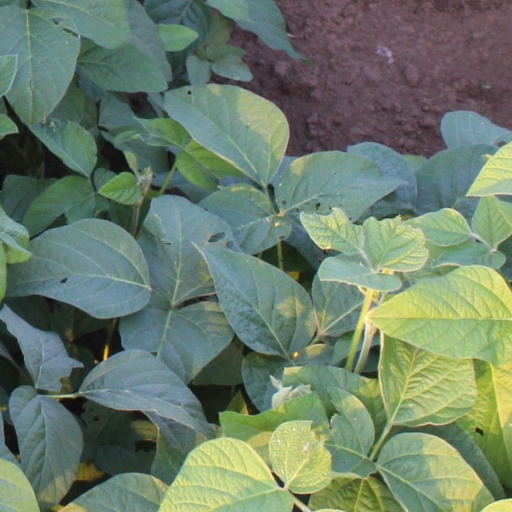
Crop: soybean